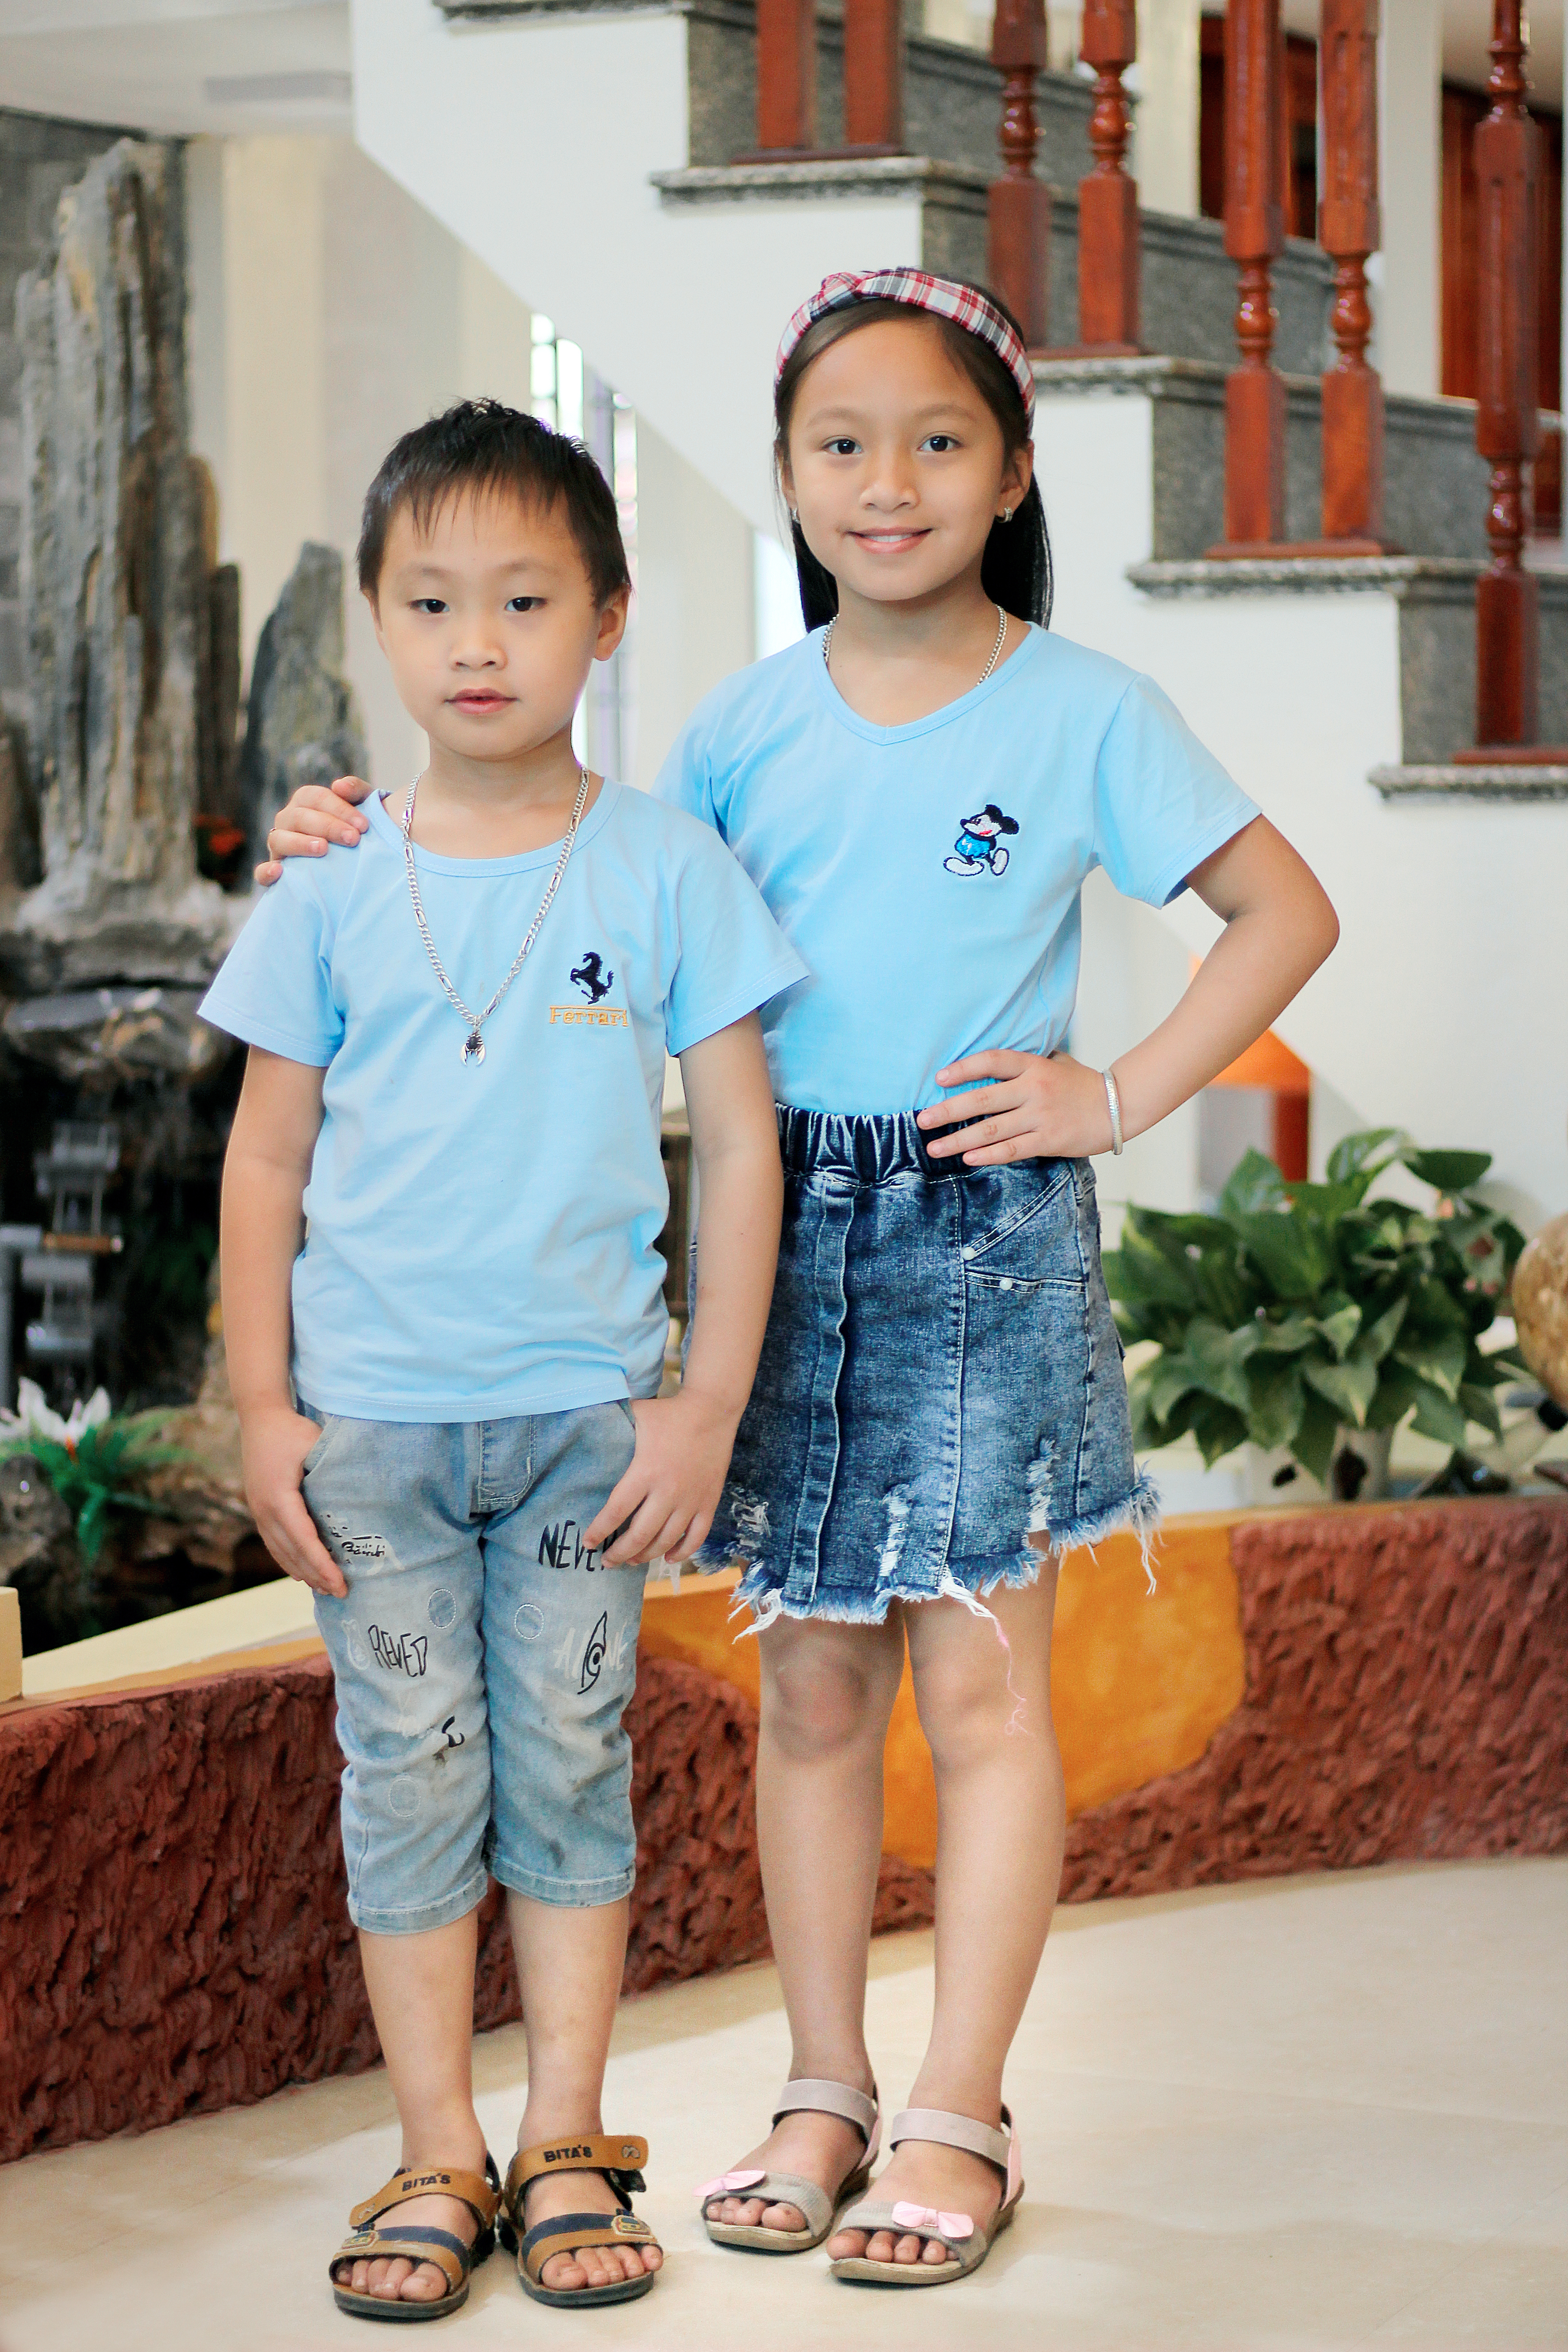
anh 2022, hairstyle, shoe, shoulder, smile, plant, leg, azure, fashion, sleeve, standing, happy, leisure, fun, summer, toddler, denim, t shirt, electric blue, child, event, sandal, sitting, vacation, tourism, top, uniform